Exploration of Io

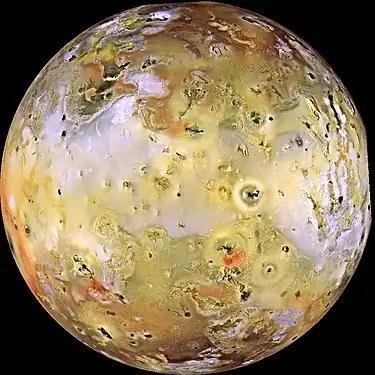
A multi-colored image of the full disk of a planetary body, dotted with numerous dark spots. Much of the middle portion of the planetary body is yellow to white/gray, while the polar regions at the top and bottom are generally reddish in color.

"Voyager 2" passed Io on July 9, 1979 at a distance of , approaching Jupiter between the orbits of Europa and Ganymede. Though it did not approach nearly as close to Io as "Voyager 1", comparisons between images taken by the two spacecraft showed several surface changes that had occurred in the four months between the encounters, including new plume deposits at Aten Patera and Surt. The Pele plume deposit had changed shape, from a heart-shape during the "Voyager 1" encounter to an oval during the "Voyager 2" flyby. Changes in the distribution of diffuse plume deposits and additional dark material were observed in the southern portion of Loki Patera, the consequence of a volcanic eruption there. As a result of the discovery of active volcanic plumes by "Voyager 1", a ten-hour "Io Volcano Watch" was added to the departure leg of the "Voyager 2" encounter to monitor Io's plumes. Observations of Io's crescent during this monitoring campaign revealed that seven of the nine plumes observed in March were still active in July 1979, with only the volcano Pele shutting down between flybys (no images were available to confirm continued activity at Volund), and no new plumes were observed. The blue color of the plumes observed (Amirani, Maui, Masubi, and Loki) suggested that the reflected light from them came from fine grained particles approximately 1 μm in diameter.